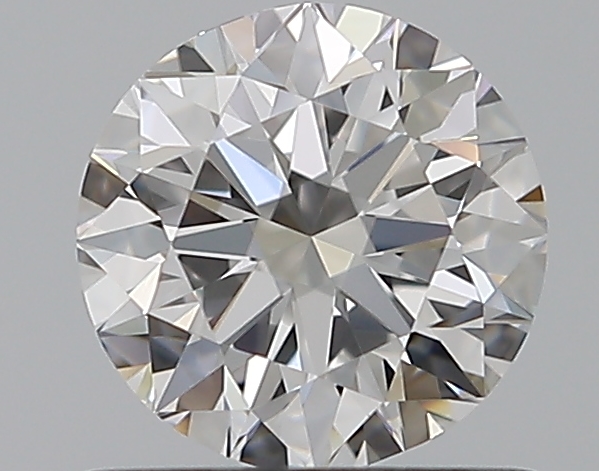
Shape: round
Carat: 0.7
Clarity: VVS1
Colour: D
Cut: VG
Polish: EX
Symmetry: VG
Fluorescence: N
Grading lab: GIA
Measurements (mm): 5.54 x 5.62 x 3.55